Effects of Hurricane Harvey in Texas

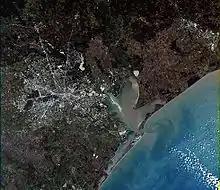
Houston's very flat topography makes flooding a problem. (Simulated-color image)

Houston is located in the southeastern United States on the Gulf Coastal Plain, and its clay-based soils provide poor drainage. The climate of Houston brings very heavy rainfall annually in between April and October, during the Texas Gulf Coast rainy season, together with tidal flood events, which have produced repeated floods in the city ever since its founding in 1836, though the flood control district founded in 1947, aided by the U.S. Army Corps of Engineers, managed to prevent statewide flooding for over 50 years. More recently, residents died in "historic flooding" in May 2015, and in the April 2016 "tax day floods". There is a tendency for storms to move very slowly over the region, allowing them to produce tremendous amounts of rain over an extended period, as occurred during Tropical Storm Claudette in 1979, and Tropical Storm Allison in 2001.